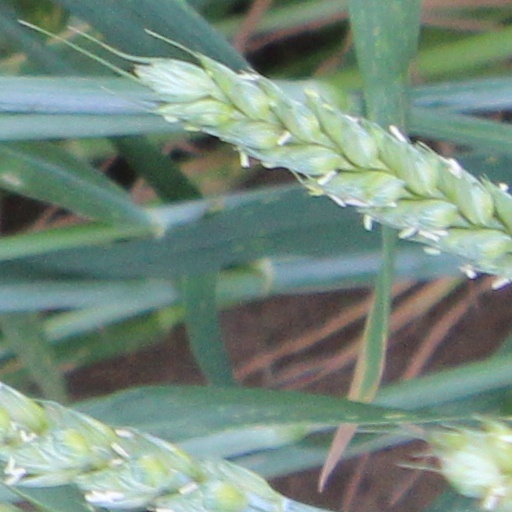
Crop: wheat